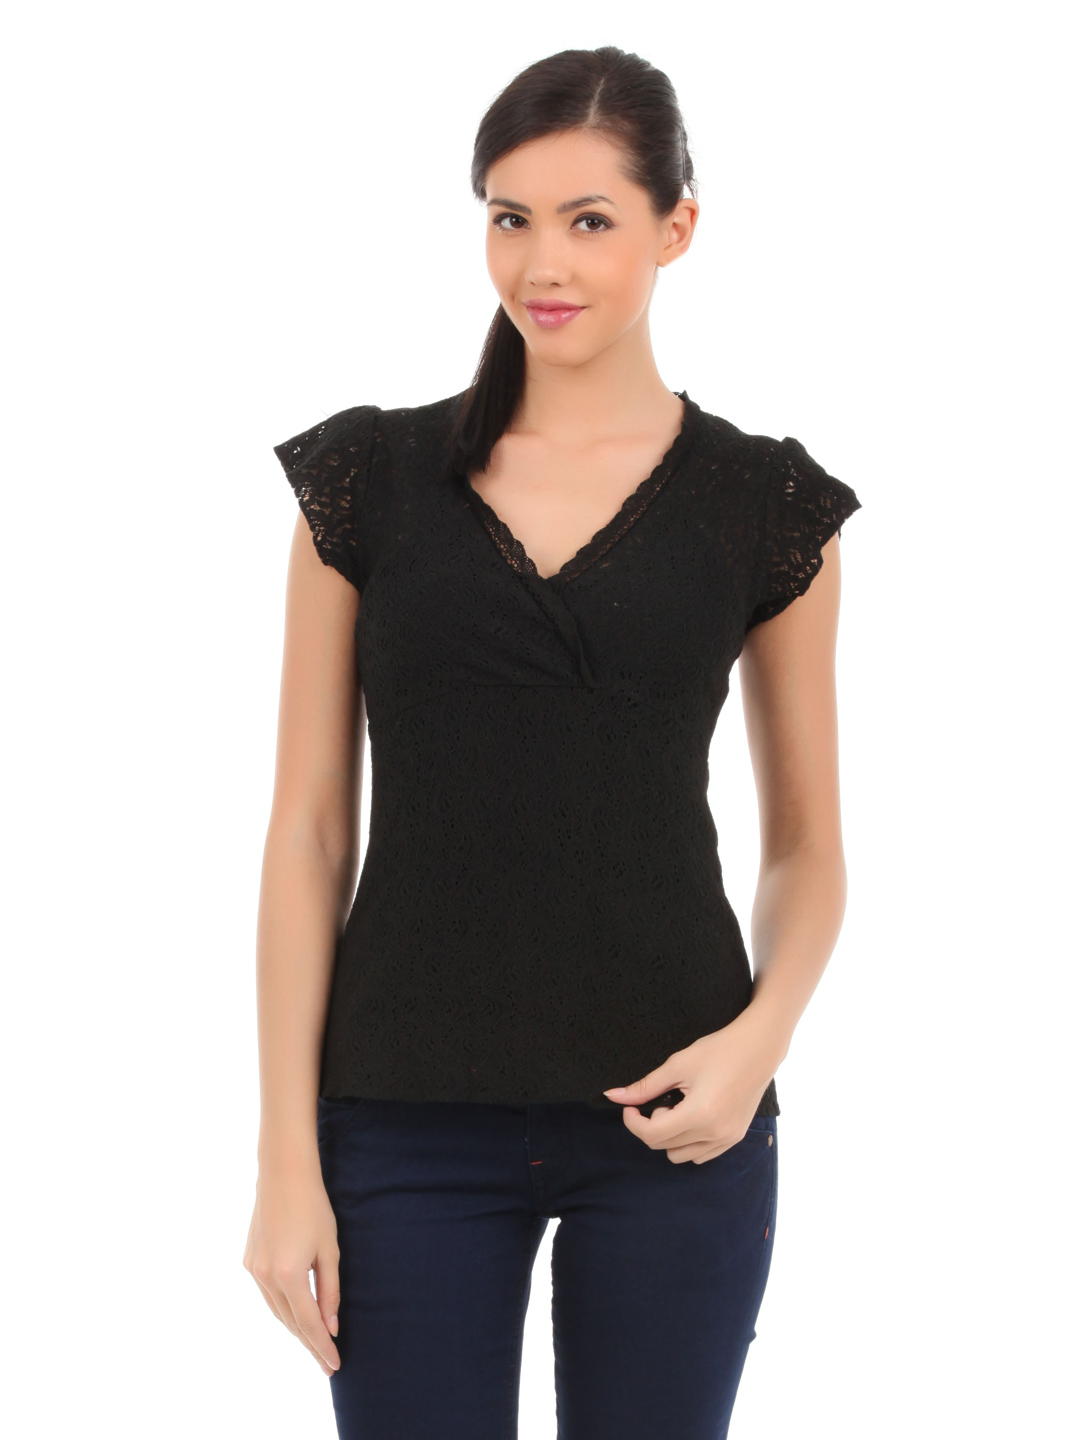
Elle Women Black Top
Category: Apparel / Topwear / Tops
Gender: Women
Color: Black
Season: Summer 2012
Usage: Casual